Ayun, Chitral

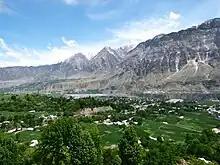
Ayun

The valley shares its borders with Bumburet and Birir to the west, Broze to the east, Chitral to the north, and Gahirat to the south.